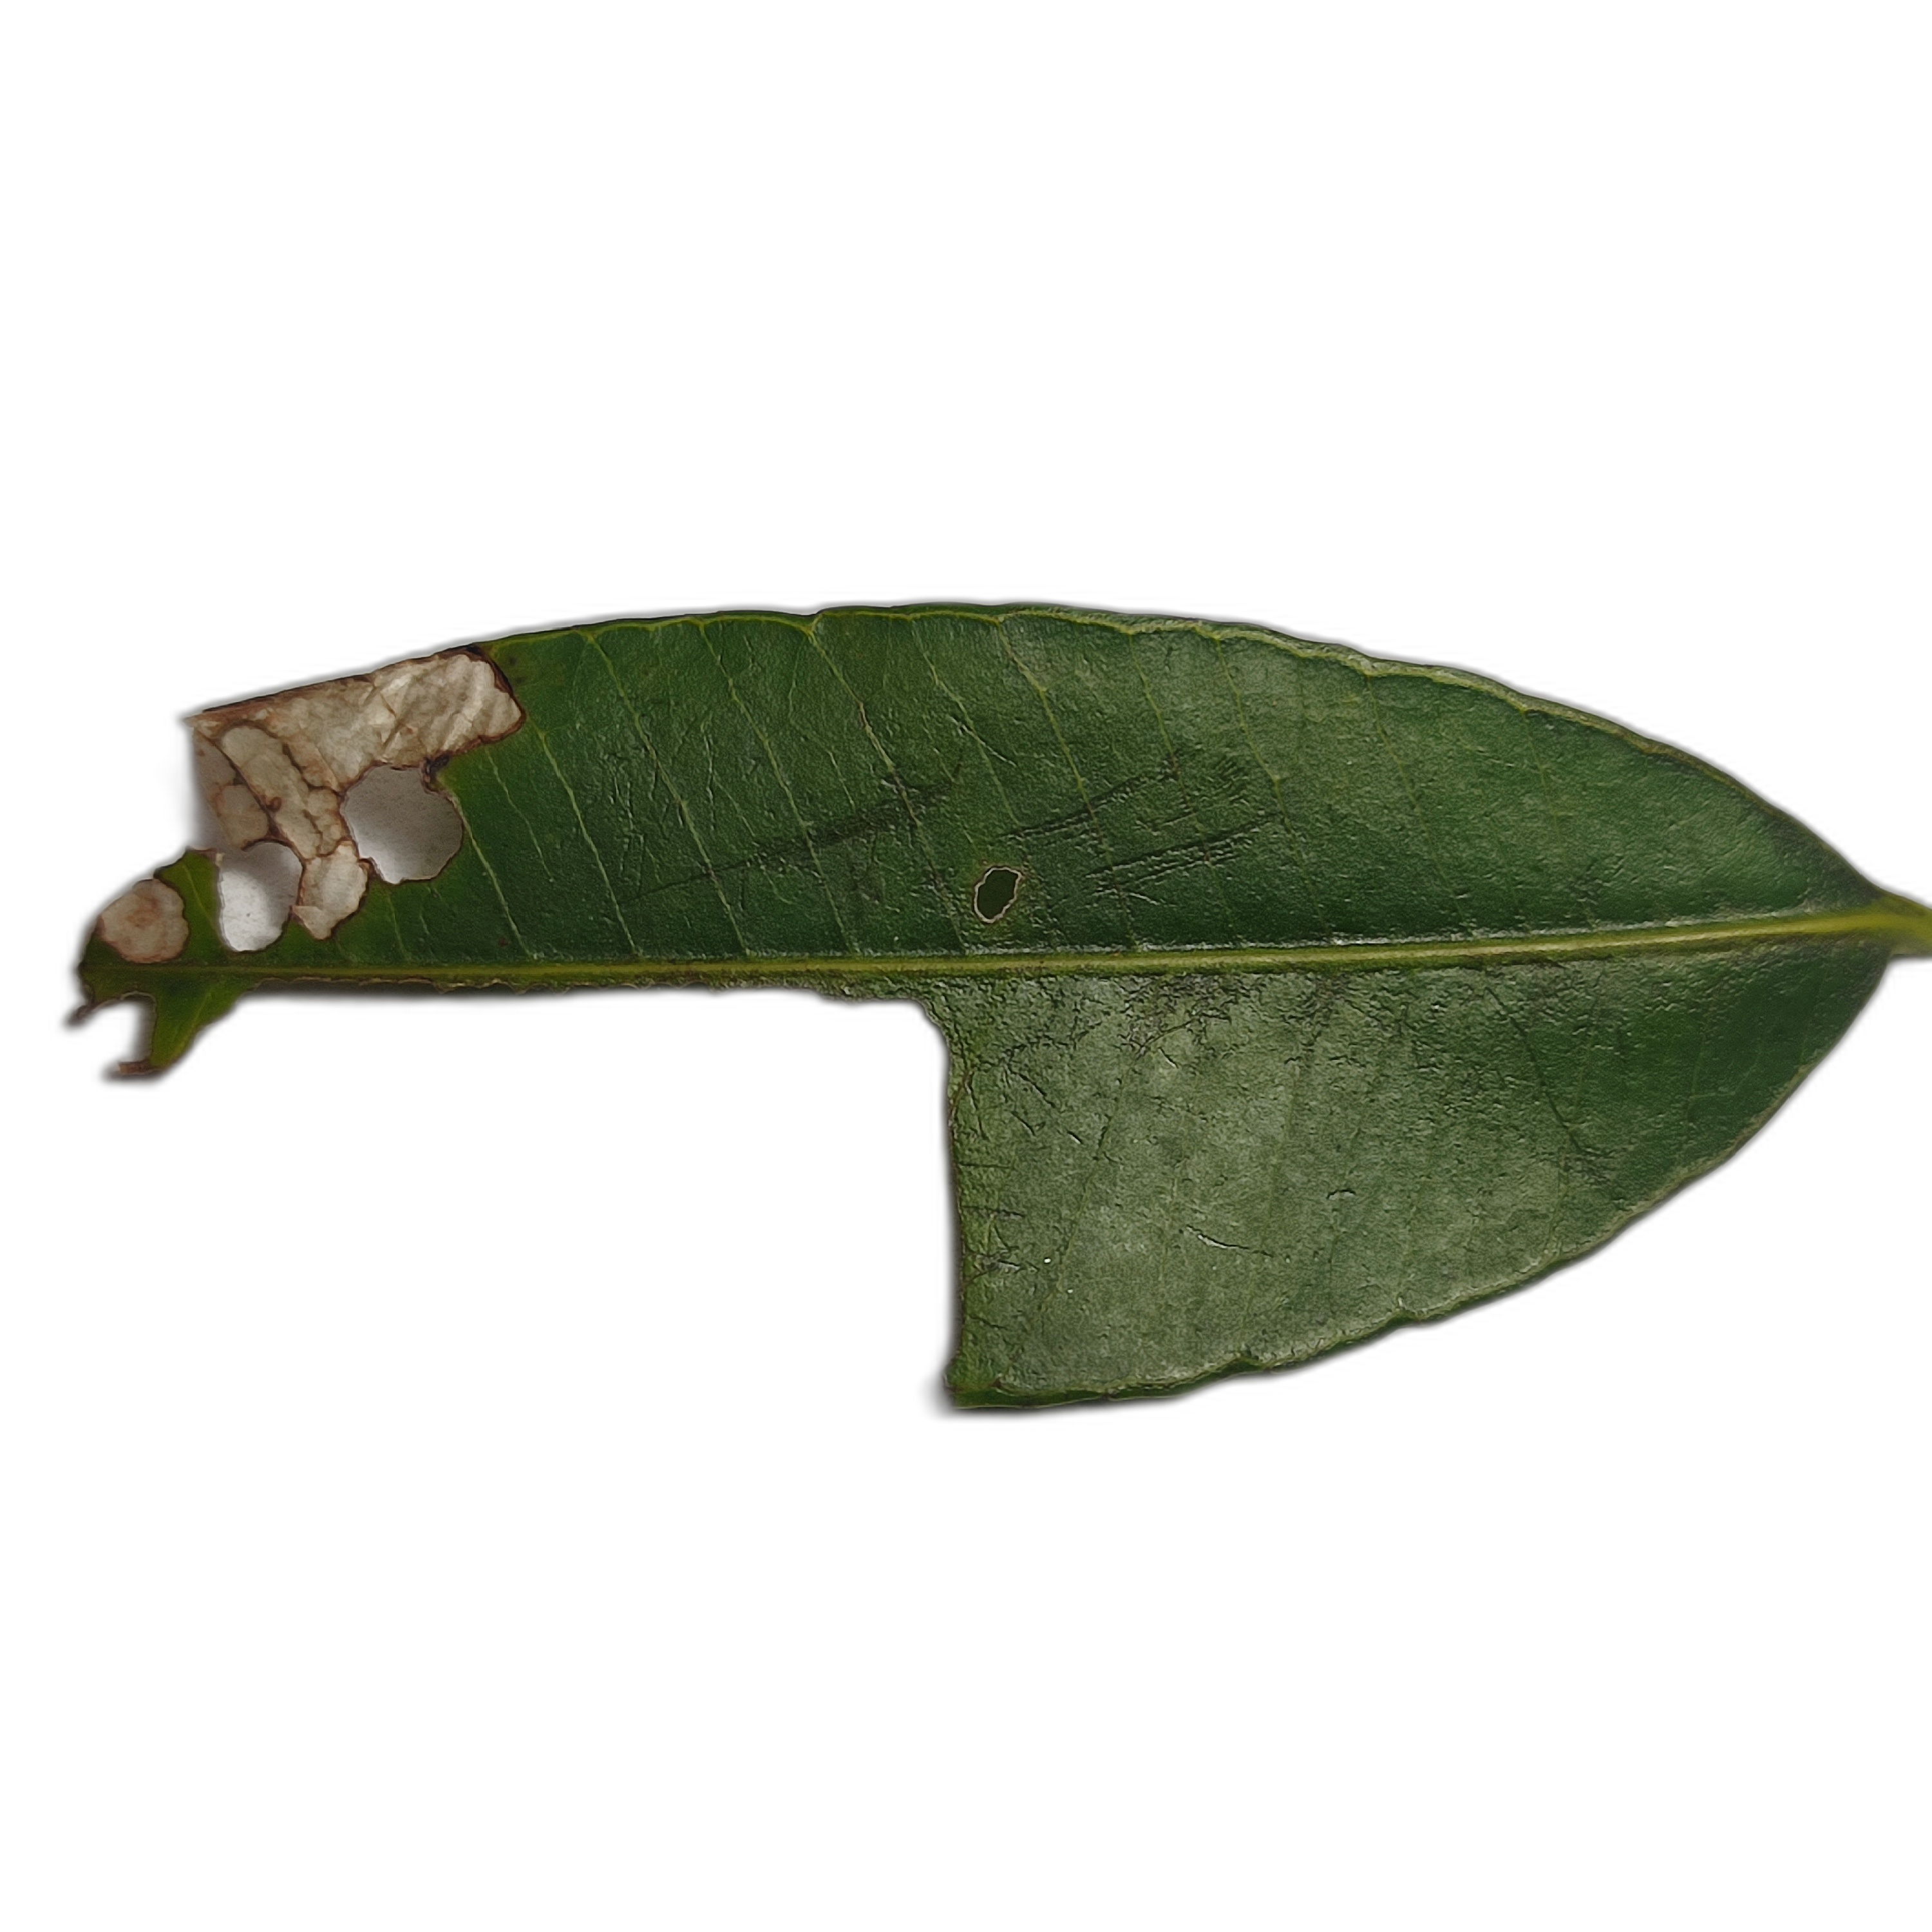
Label: not_healthy